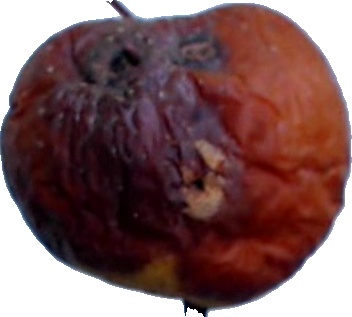
Label: apple_rotten_1